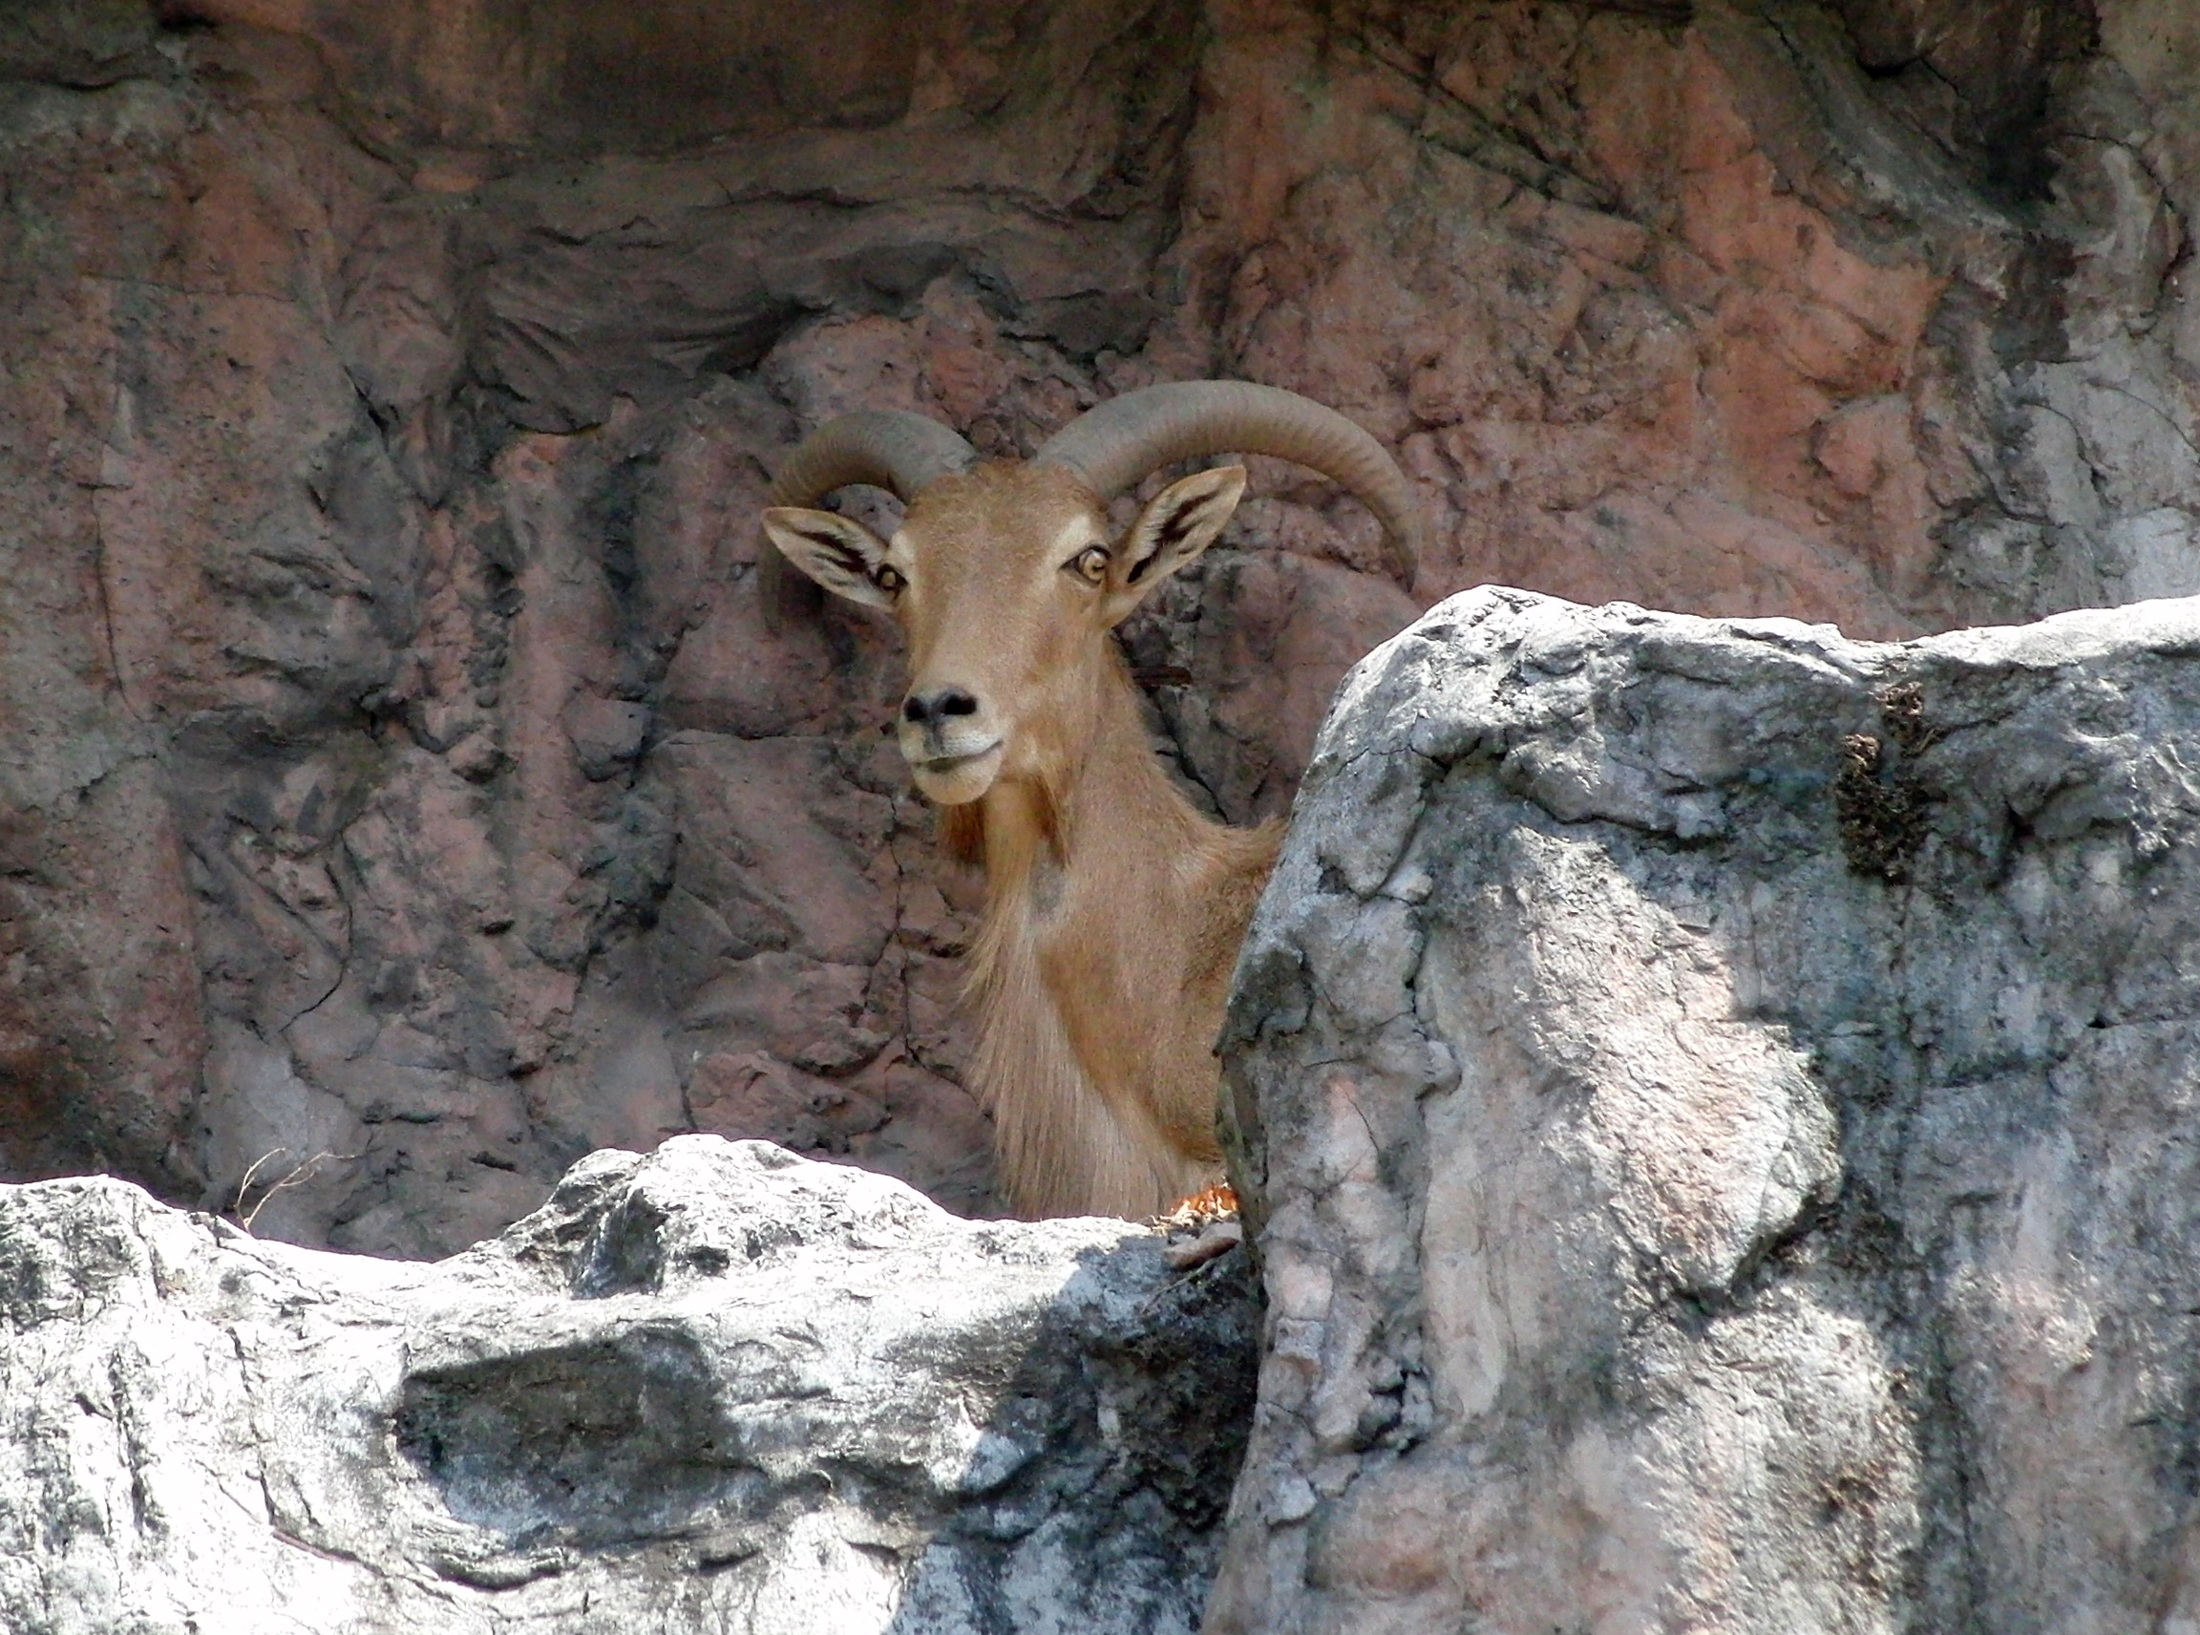
animal, wildlife, zoo, mammal, fauna, mountain goat, wild animal, goats, barbary sheep, ovis, baran, ammotragus lervia, animal bovids, bovids